Lester Sterling

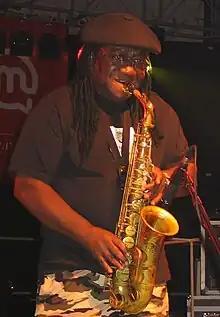
Sterling playing alto sax in 2007

Lester "Ska" Sterling OD (31 January 1936 – 16 May 2023), also known as Mr. Versatile, was a Jamaican trumpet and saxophone player.